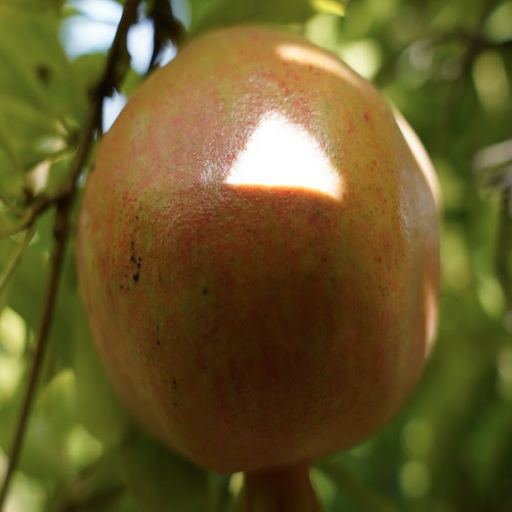
Label: Healthy